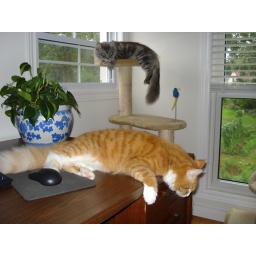
the boys in my office